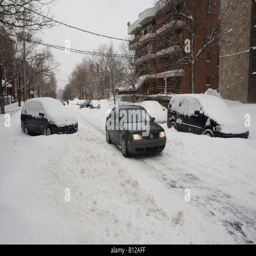
a scene along snow bound suburban street after a heavy snow fall